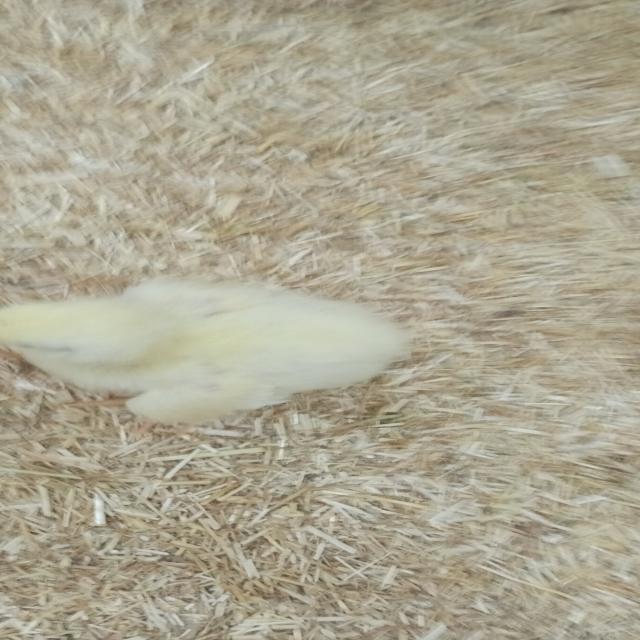
Weight: 191 g